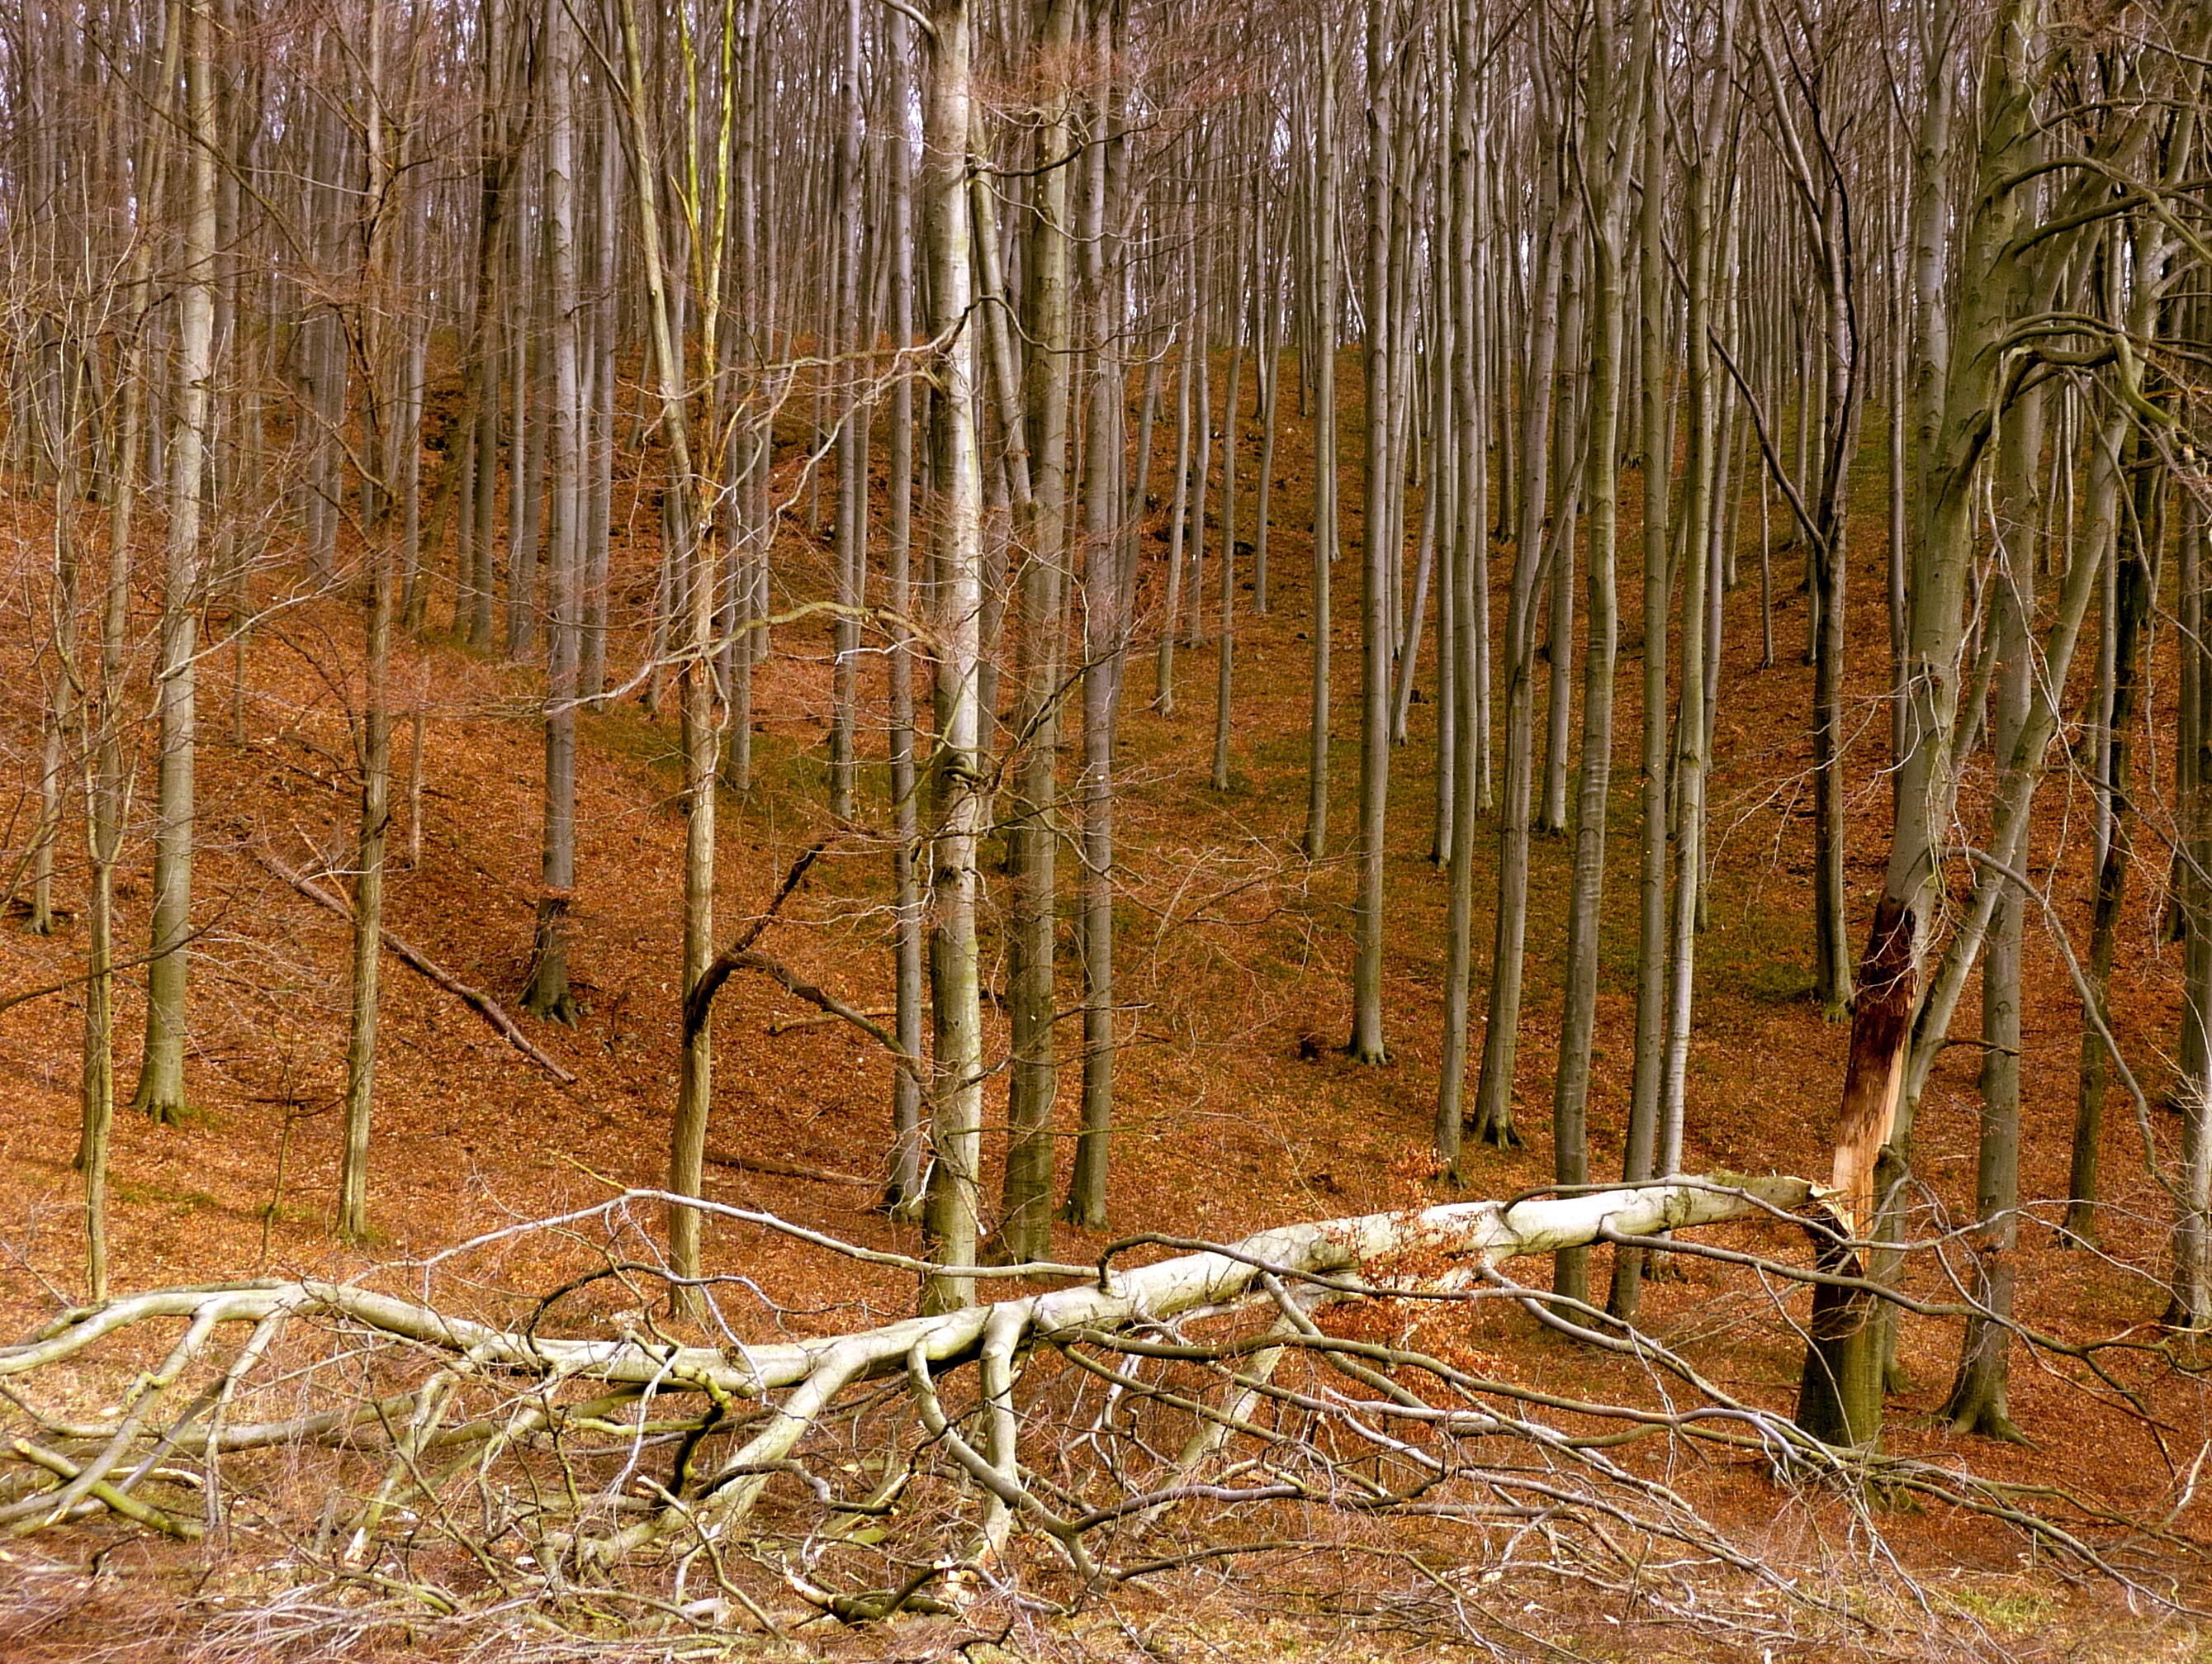
tree, forest, wilderness, branch, plant, wood, trunk, wildlife, autumn, storm, broken, wetland, woodland, habitat, ecosystem, bough, bakony, biome, natural environment, grass family, woody plant, temperate broadleaf and mixed forest, temperate coniferous forest